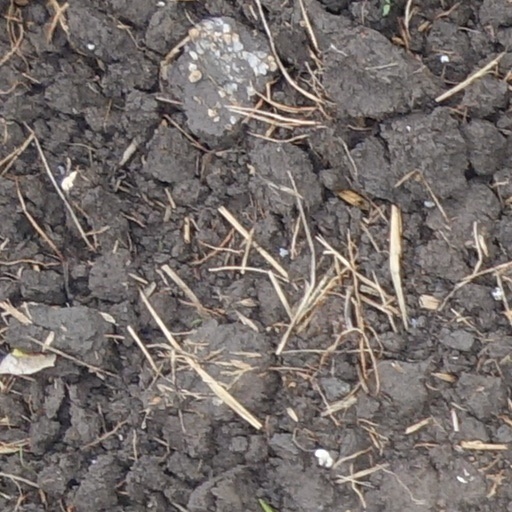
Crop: wheat